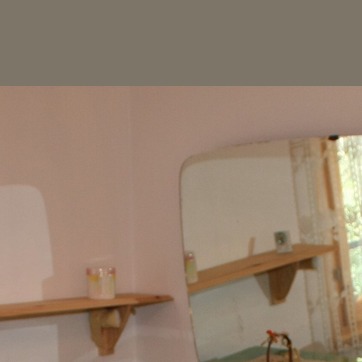
Material: mirror